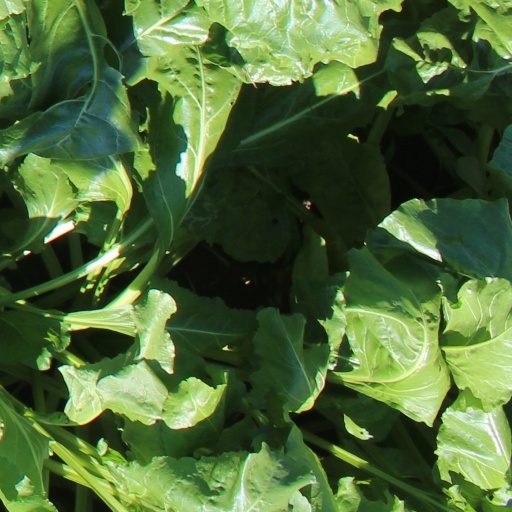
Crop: sugar beet